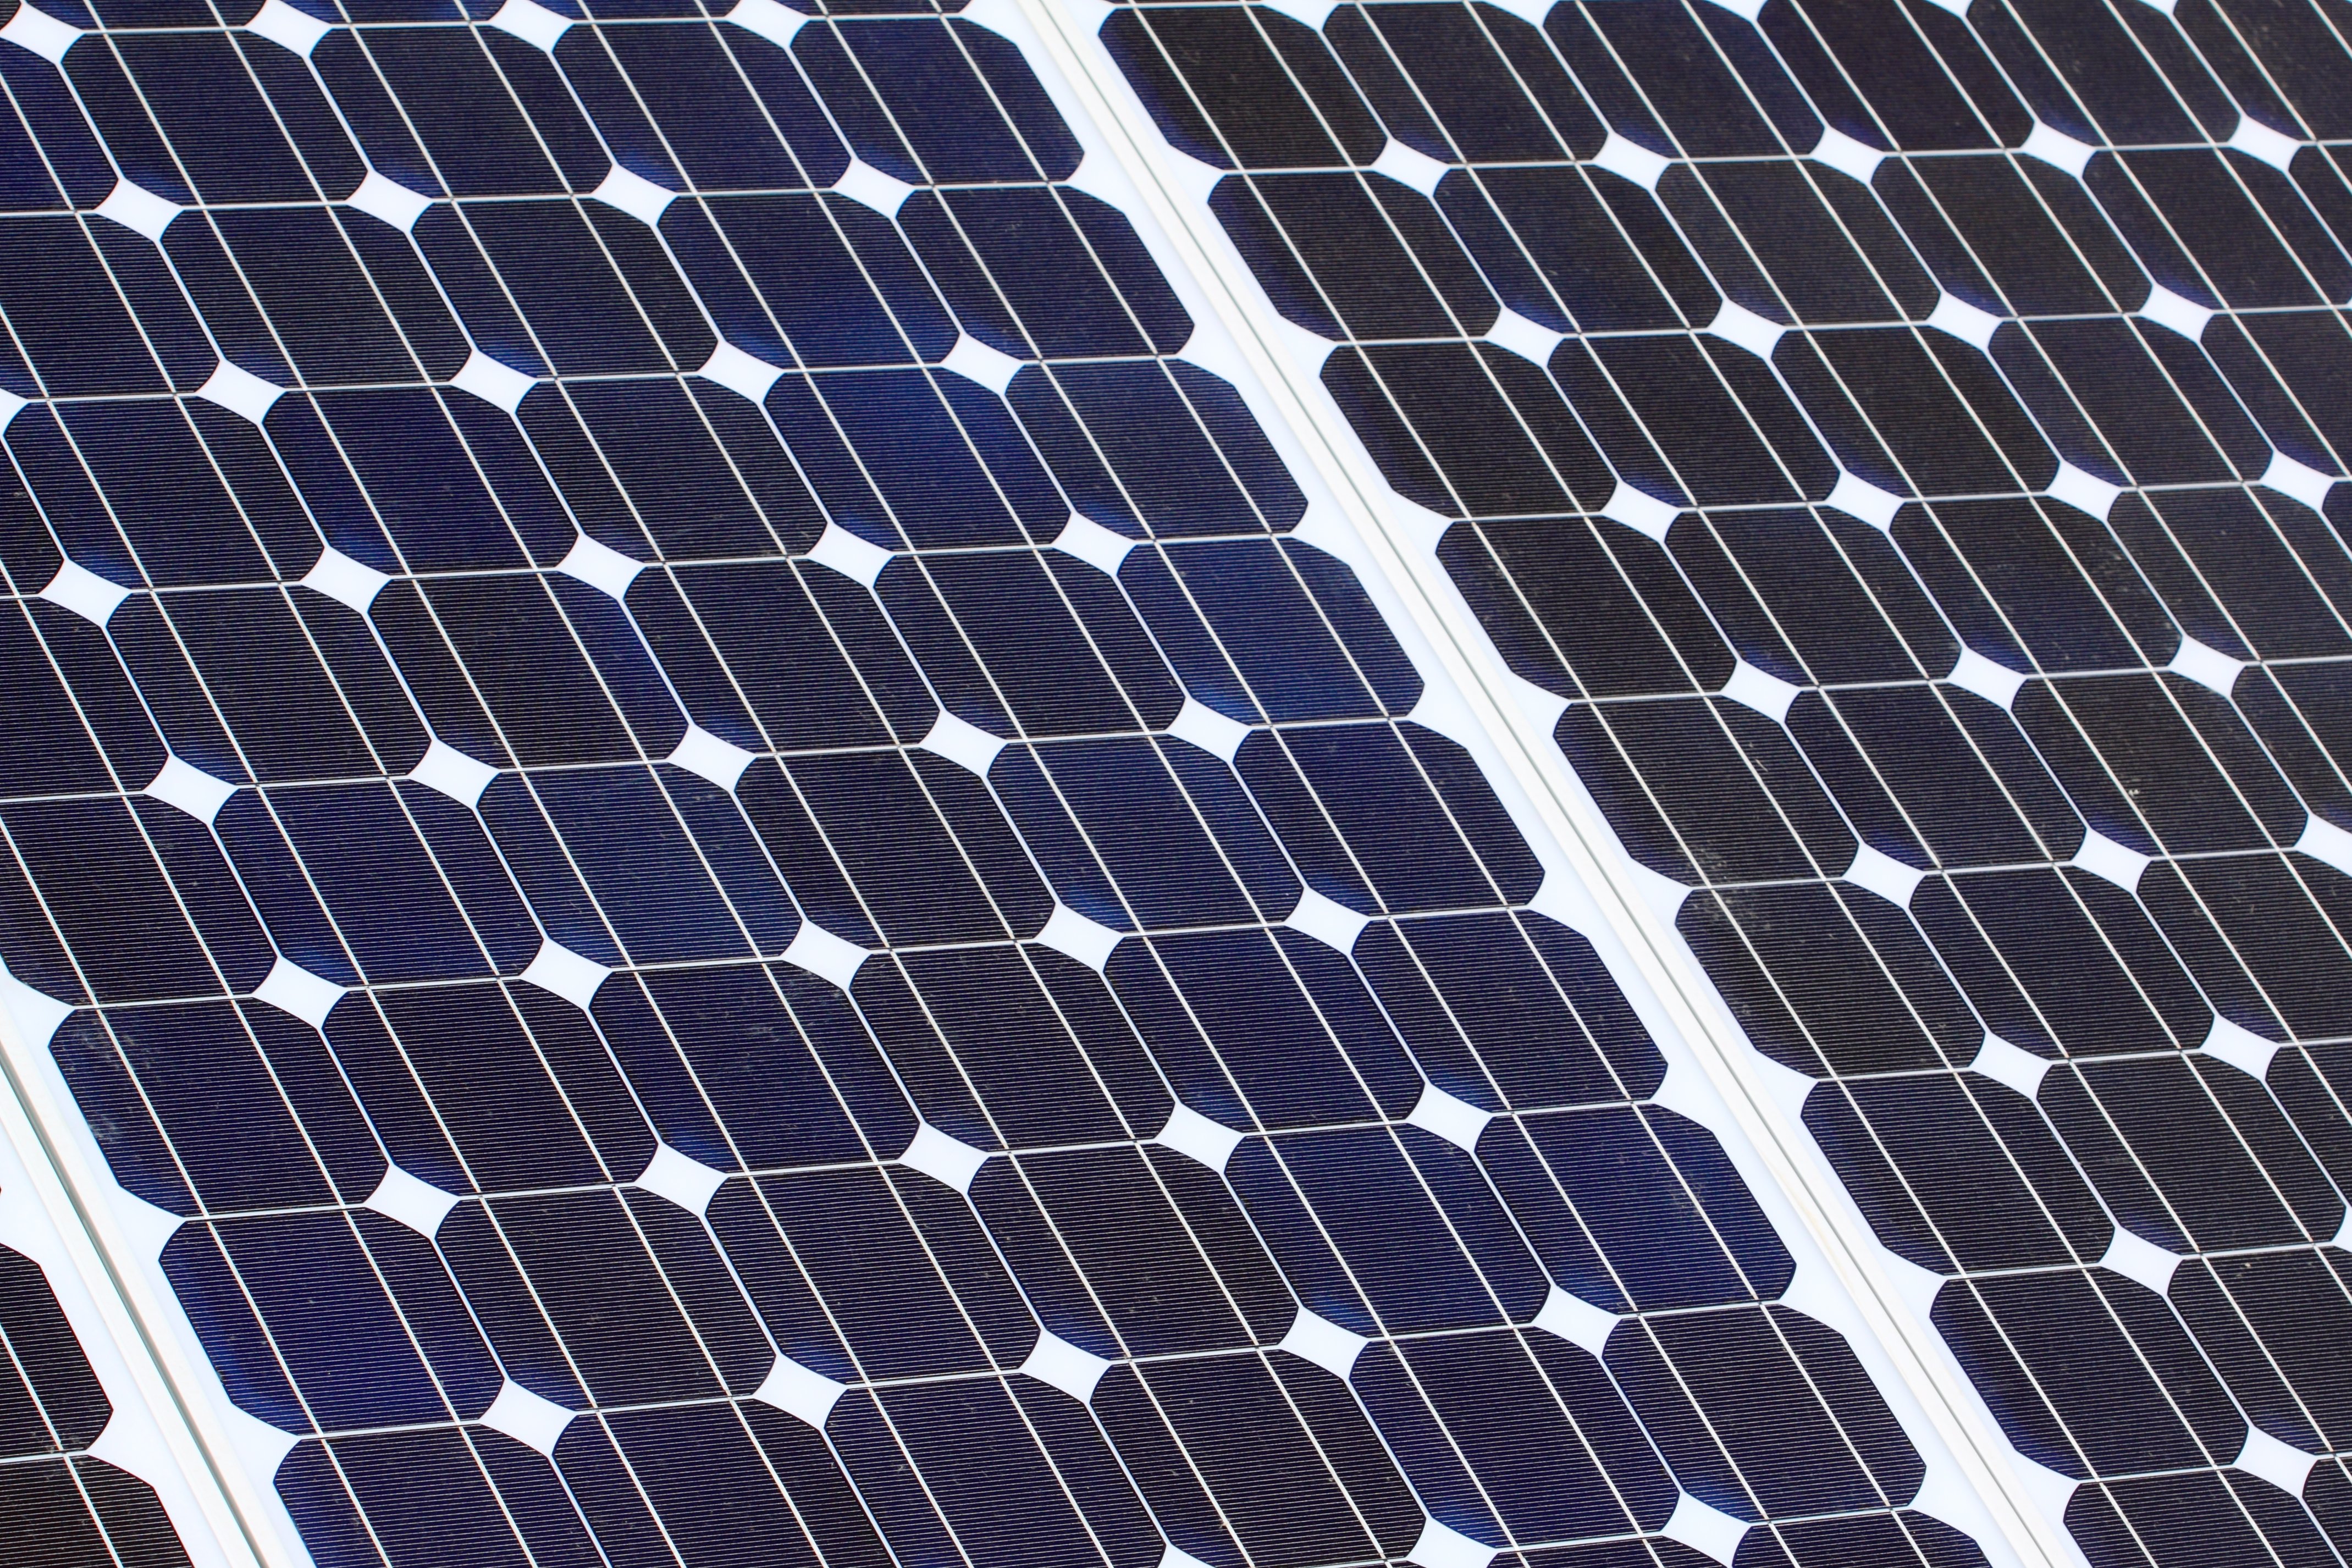
sun, technology, environment, pattern, clean, blue, electricity, modern, solar, generator, energy, ecology, alternative, solar panel, power, source, cell, panel, sustainable, renewable, solar power, solar energy, photovoltaic